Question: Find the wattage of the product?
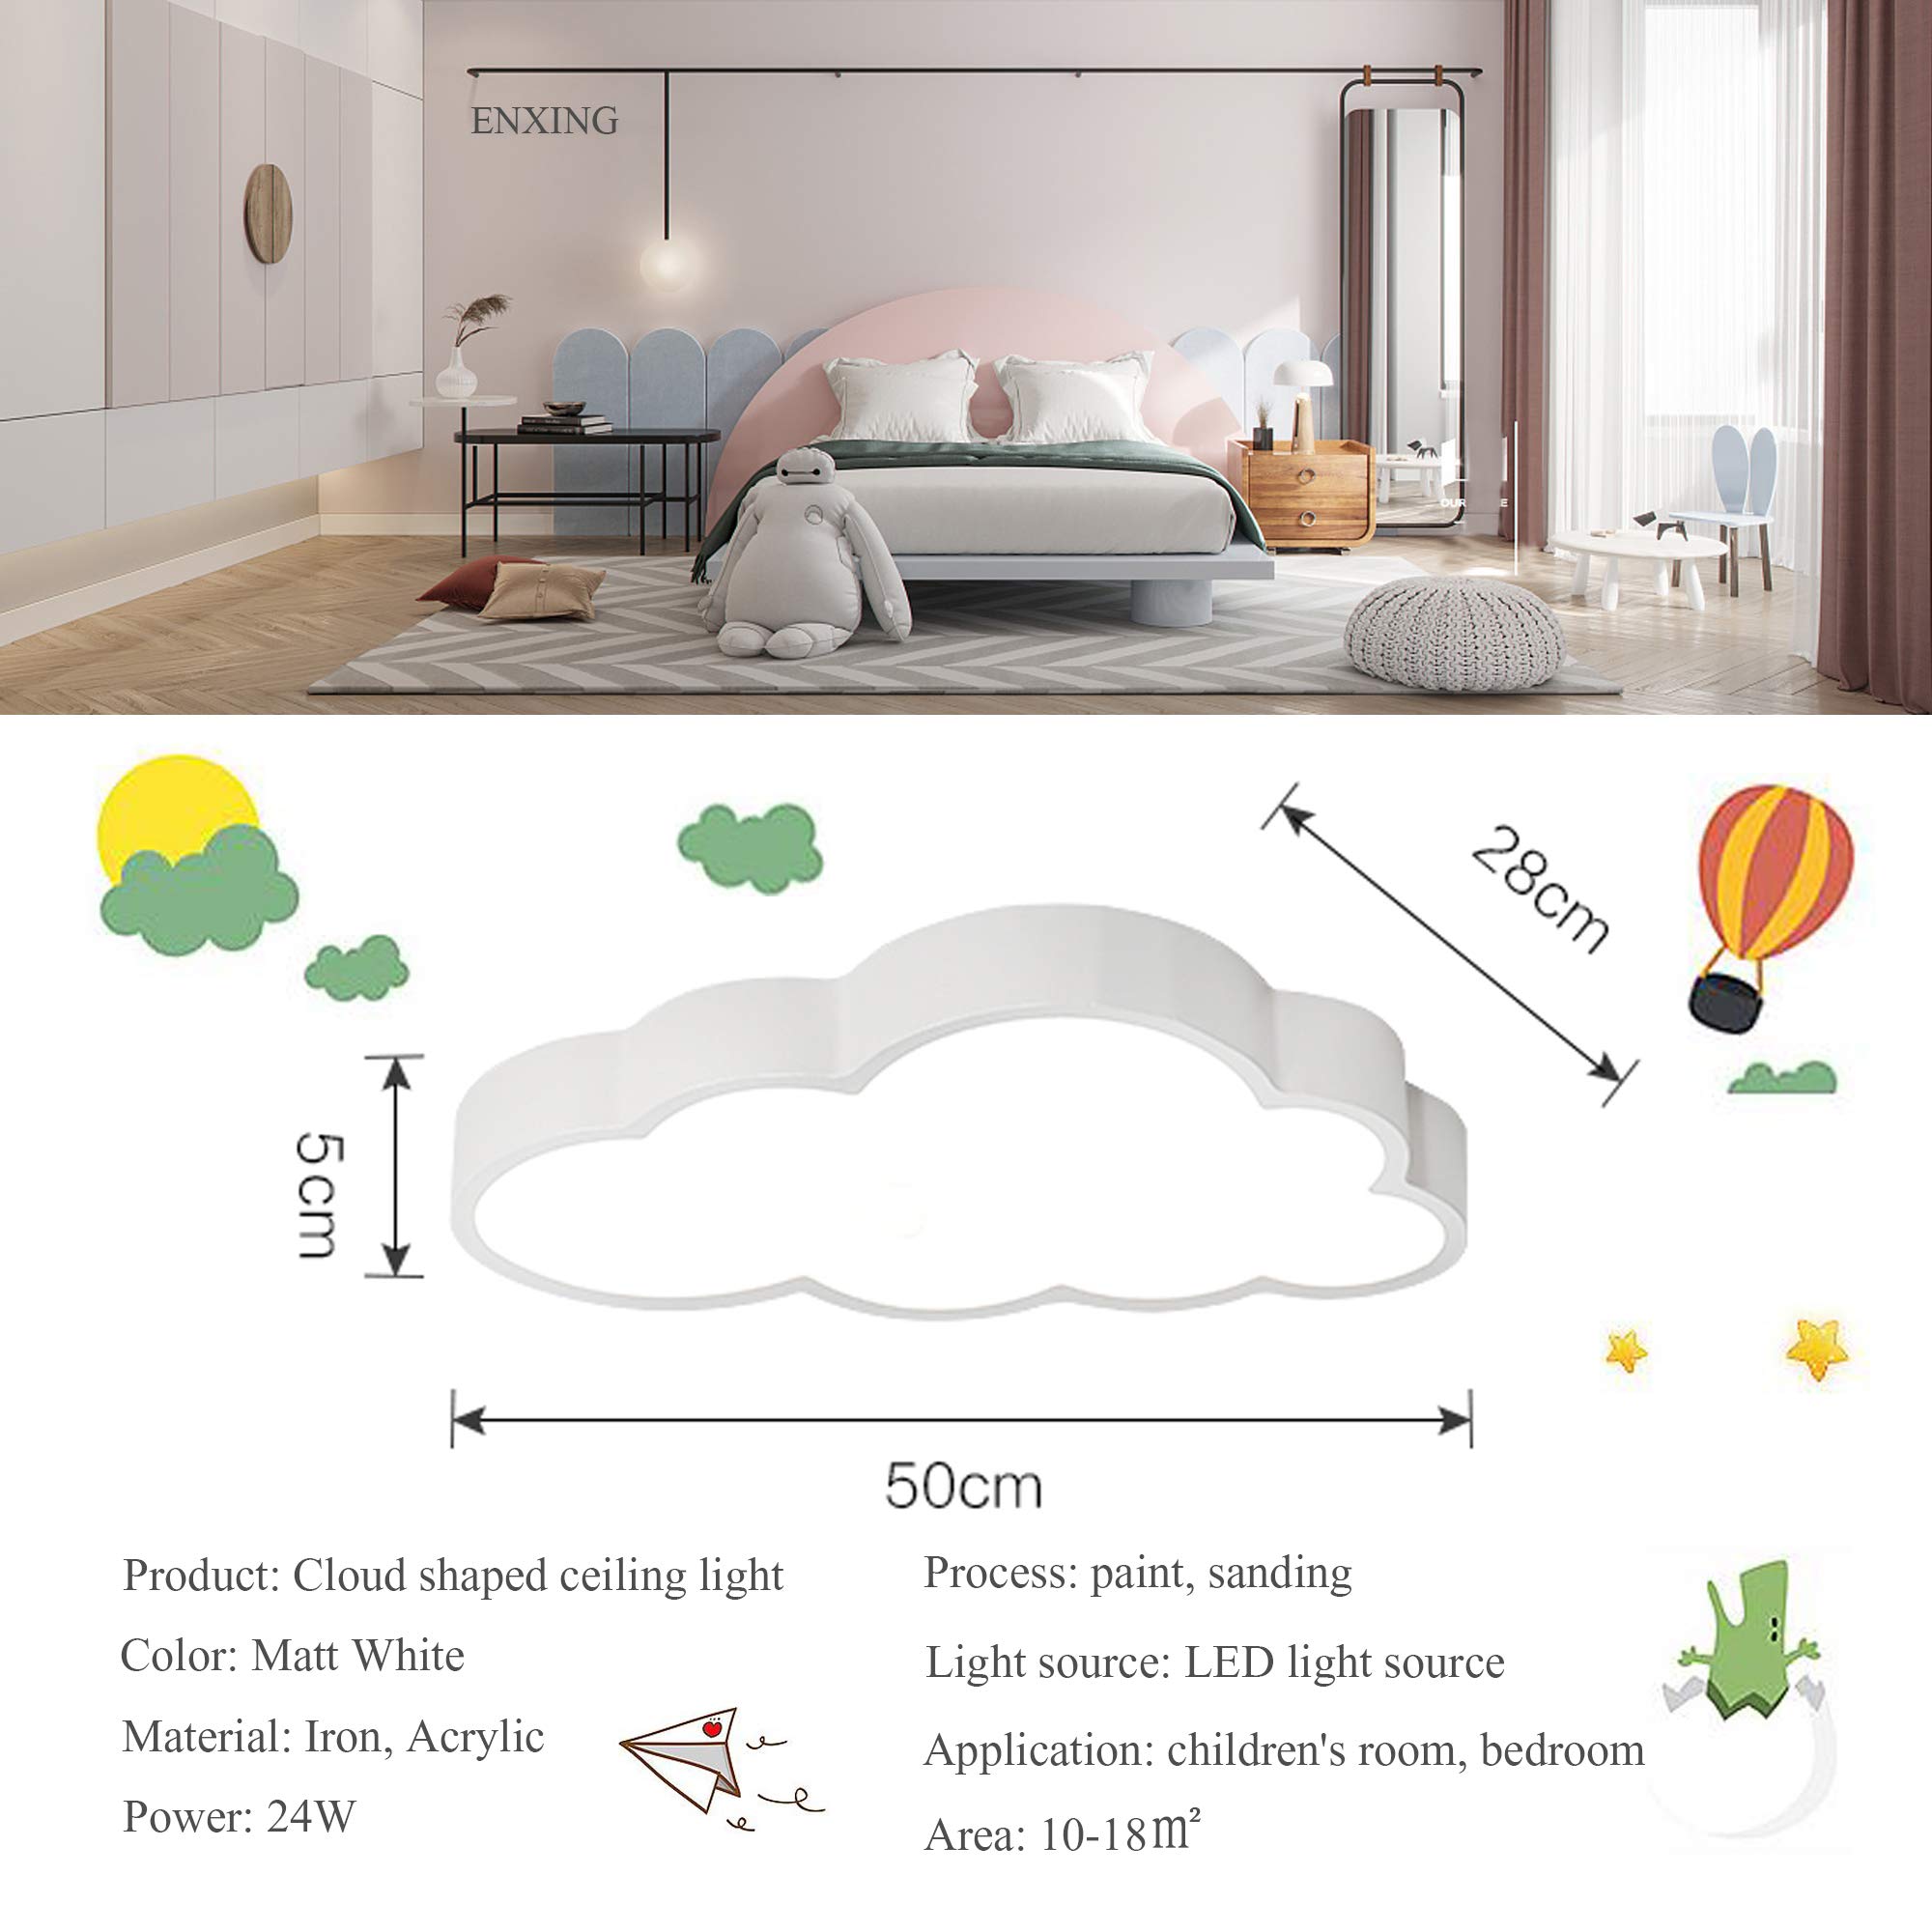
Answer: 24.0 watt